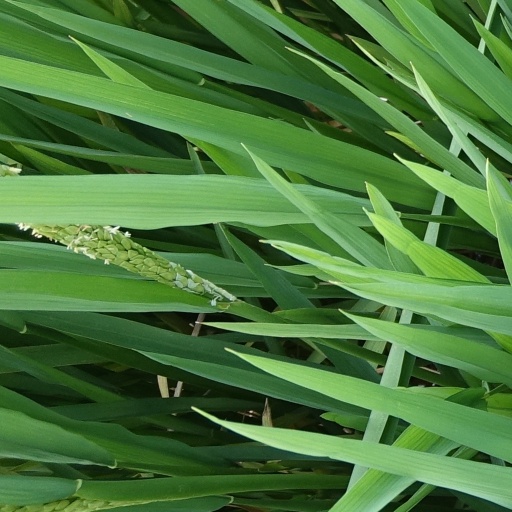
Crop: rice